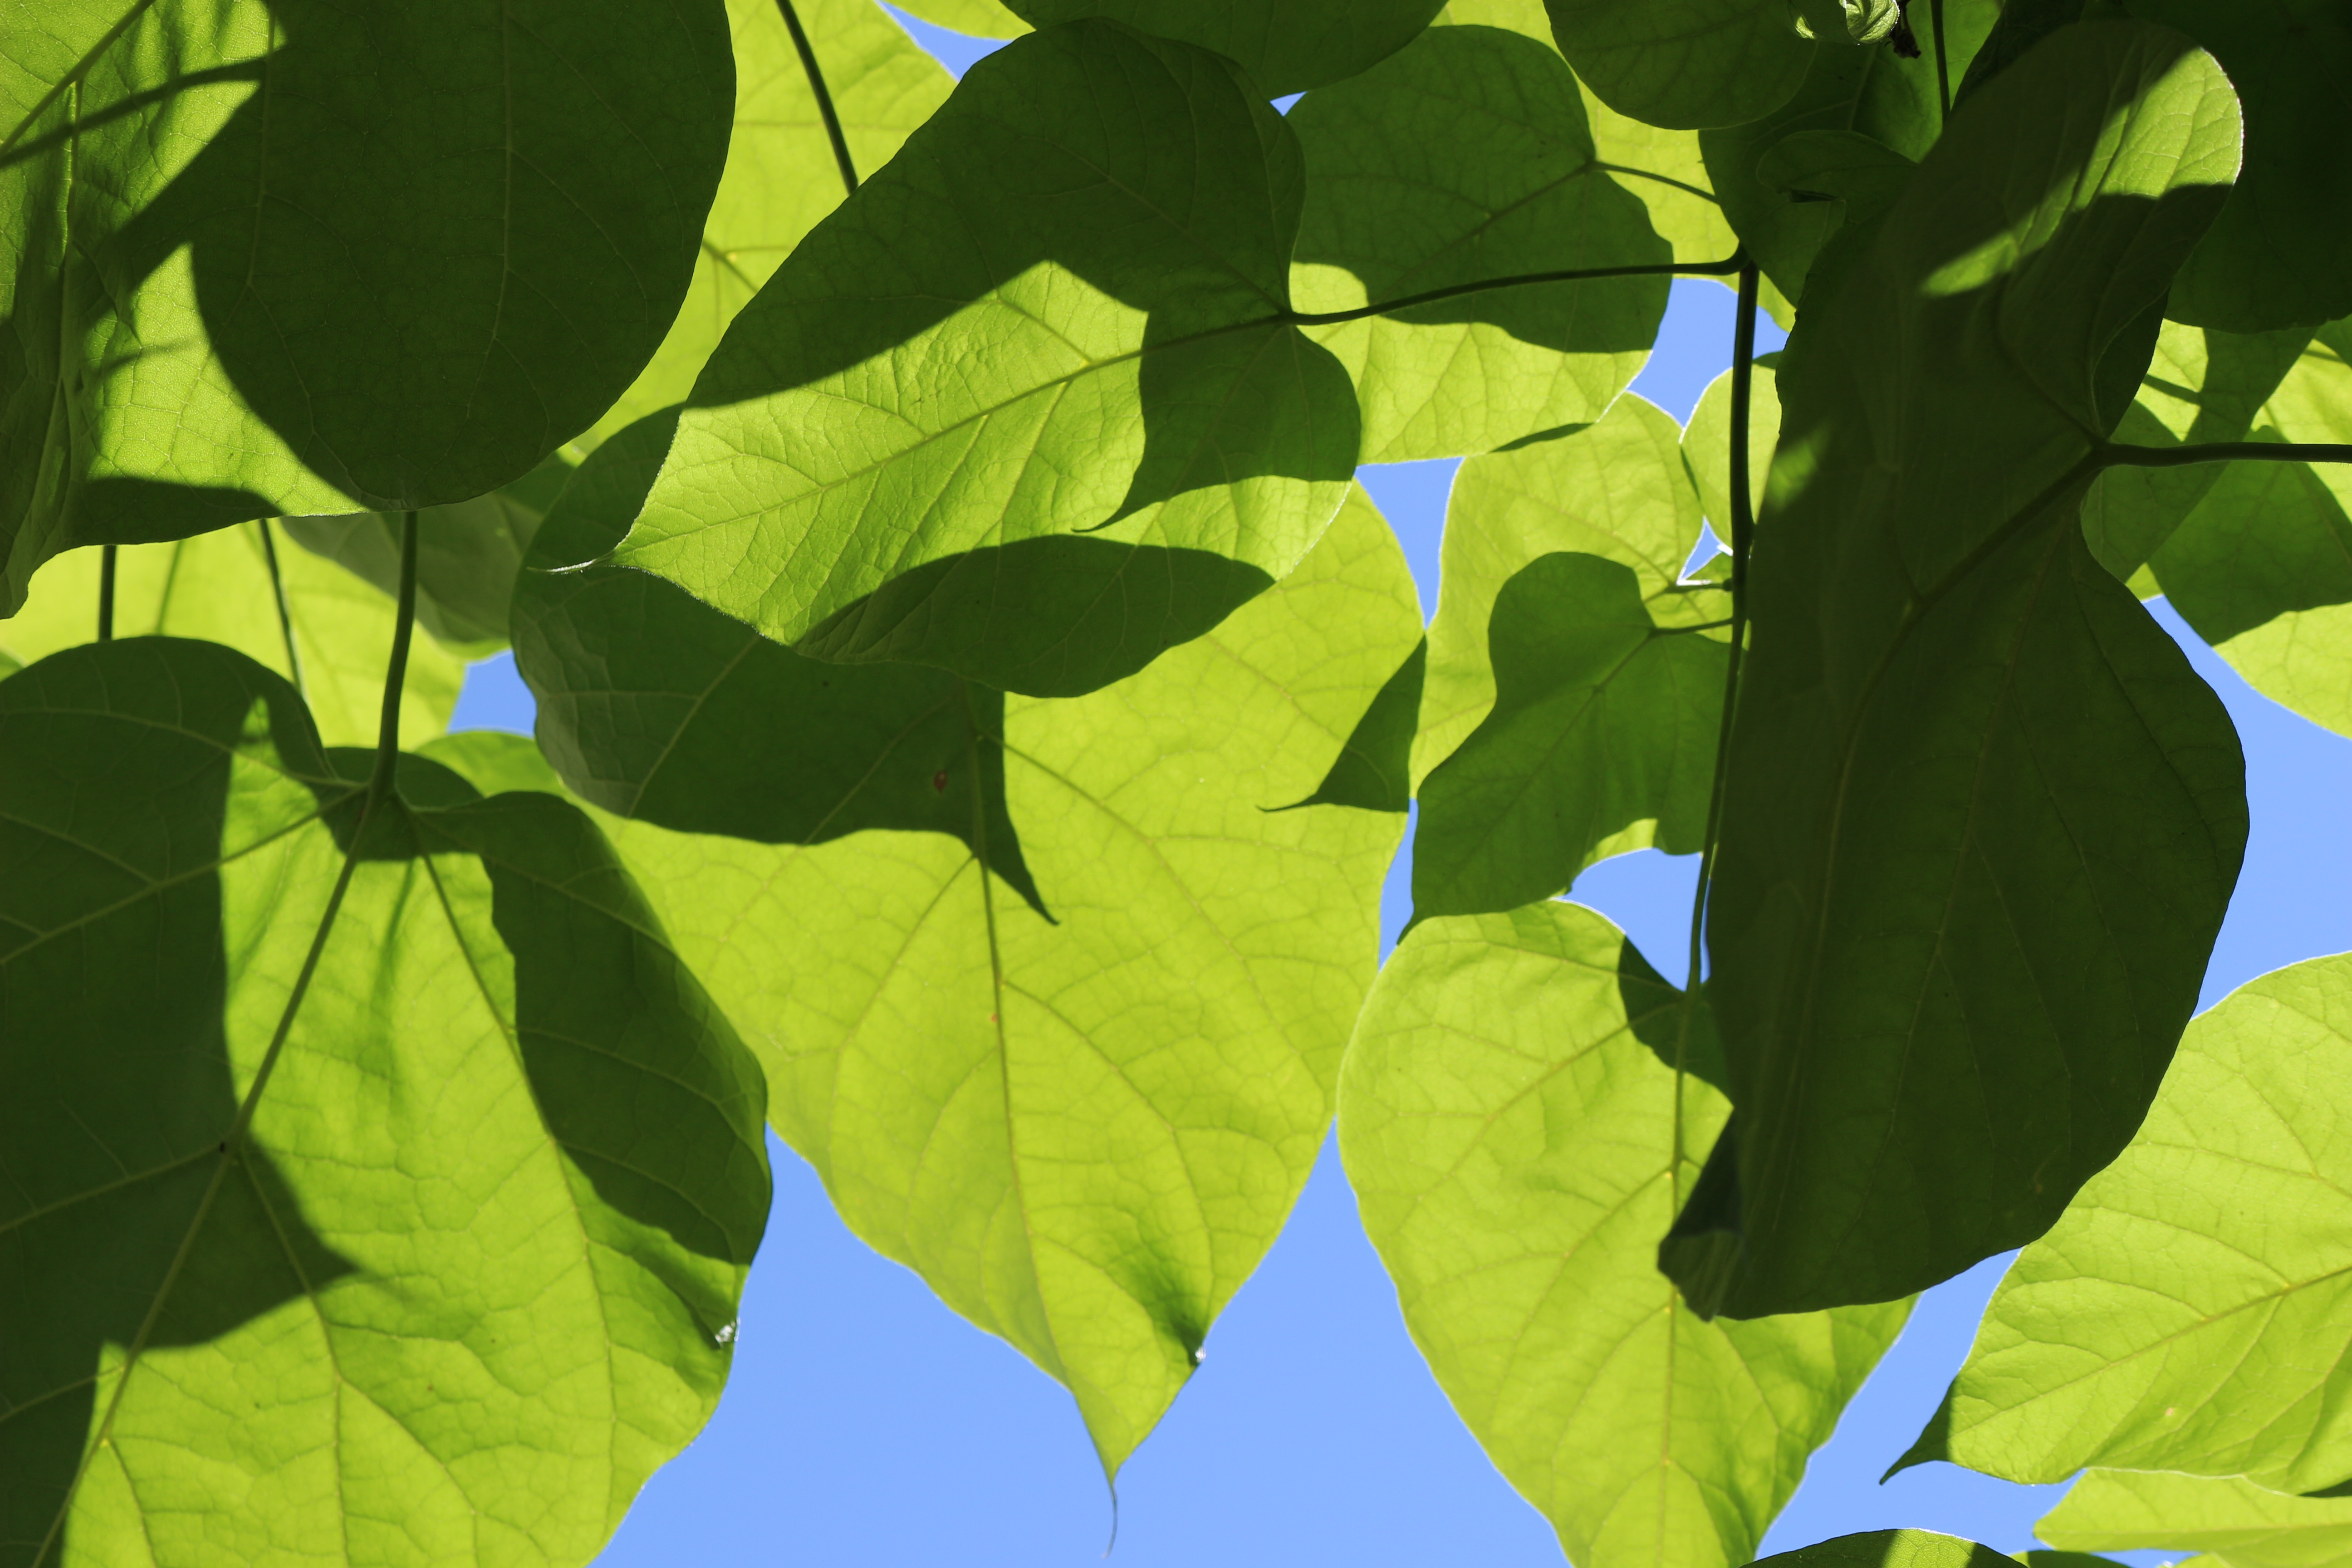
tree, nature, branch, plant, sky, sunlight, leaf, flower, green, botany, blue, yellow, flora, leaves, deciduous, green leaf, flowering plant, maidenhair tree, plant stem, woody plant, land plant